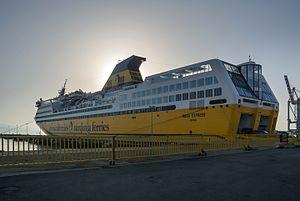
Corsica Ferries - Sardinia Ferries ou simplement Corsica Ferries est une compagnie de navigation maritime privée franco-italienne, qui assure des liaisons maritimes en ferry depuis le continent français et italien vers la Corse, la Sardaigne, Majorque, la Sicile et l'Île d'Elbe. Fondée en 1968 par l'homme d'affaires bastiais Pascal Lota, la compagnie, alors nommée Corsica Line, débute ses activités dans le transport des passagers entre la Corse et l'Italie. Au terme d'une croissance incessante tout au long des années 1970 et 1980 avec notamment l'ouverture d'une ligne vers la Sardaigne en 1982, la société bastiaise s'installe sur le marché français avec l'ouverture des lignes au départ de Nice en 1996 puis de Toulon en 2000. S'appuyant sur un mode de fonctionnement économique inspiré du low cost, la compagnie devient dès 2002 leader sur le marché, en nombre de passagers transportés, entre la métropole, l'Italie et la Corse, surpassant l'ex-compagnie publique, la SNCM.